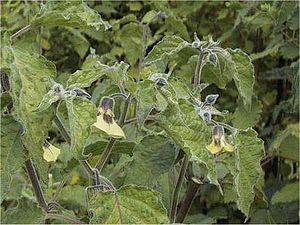
Physalis pruinosa, appelé aussi cerise de terre ou groseille du Cap, est une plante annuelle appartenant au genre Physalis et à la famille des Solanaceae.